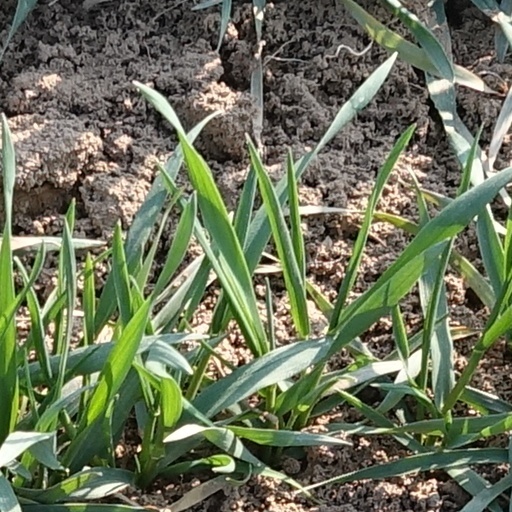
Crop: wheat